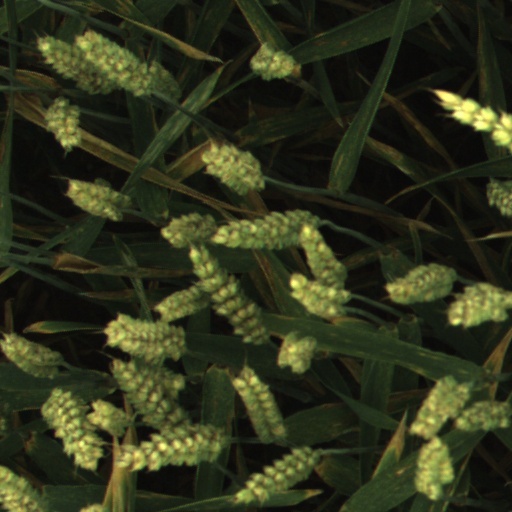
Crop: wheat